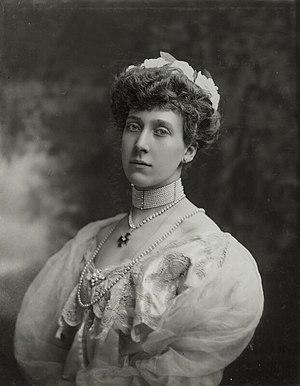
La princesse Marie-Louise de Schleswig-Holstein VA, CI, GCVO, GBE, CRR est la petite-fille de la reine Victoria.